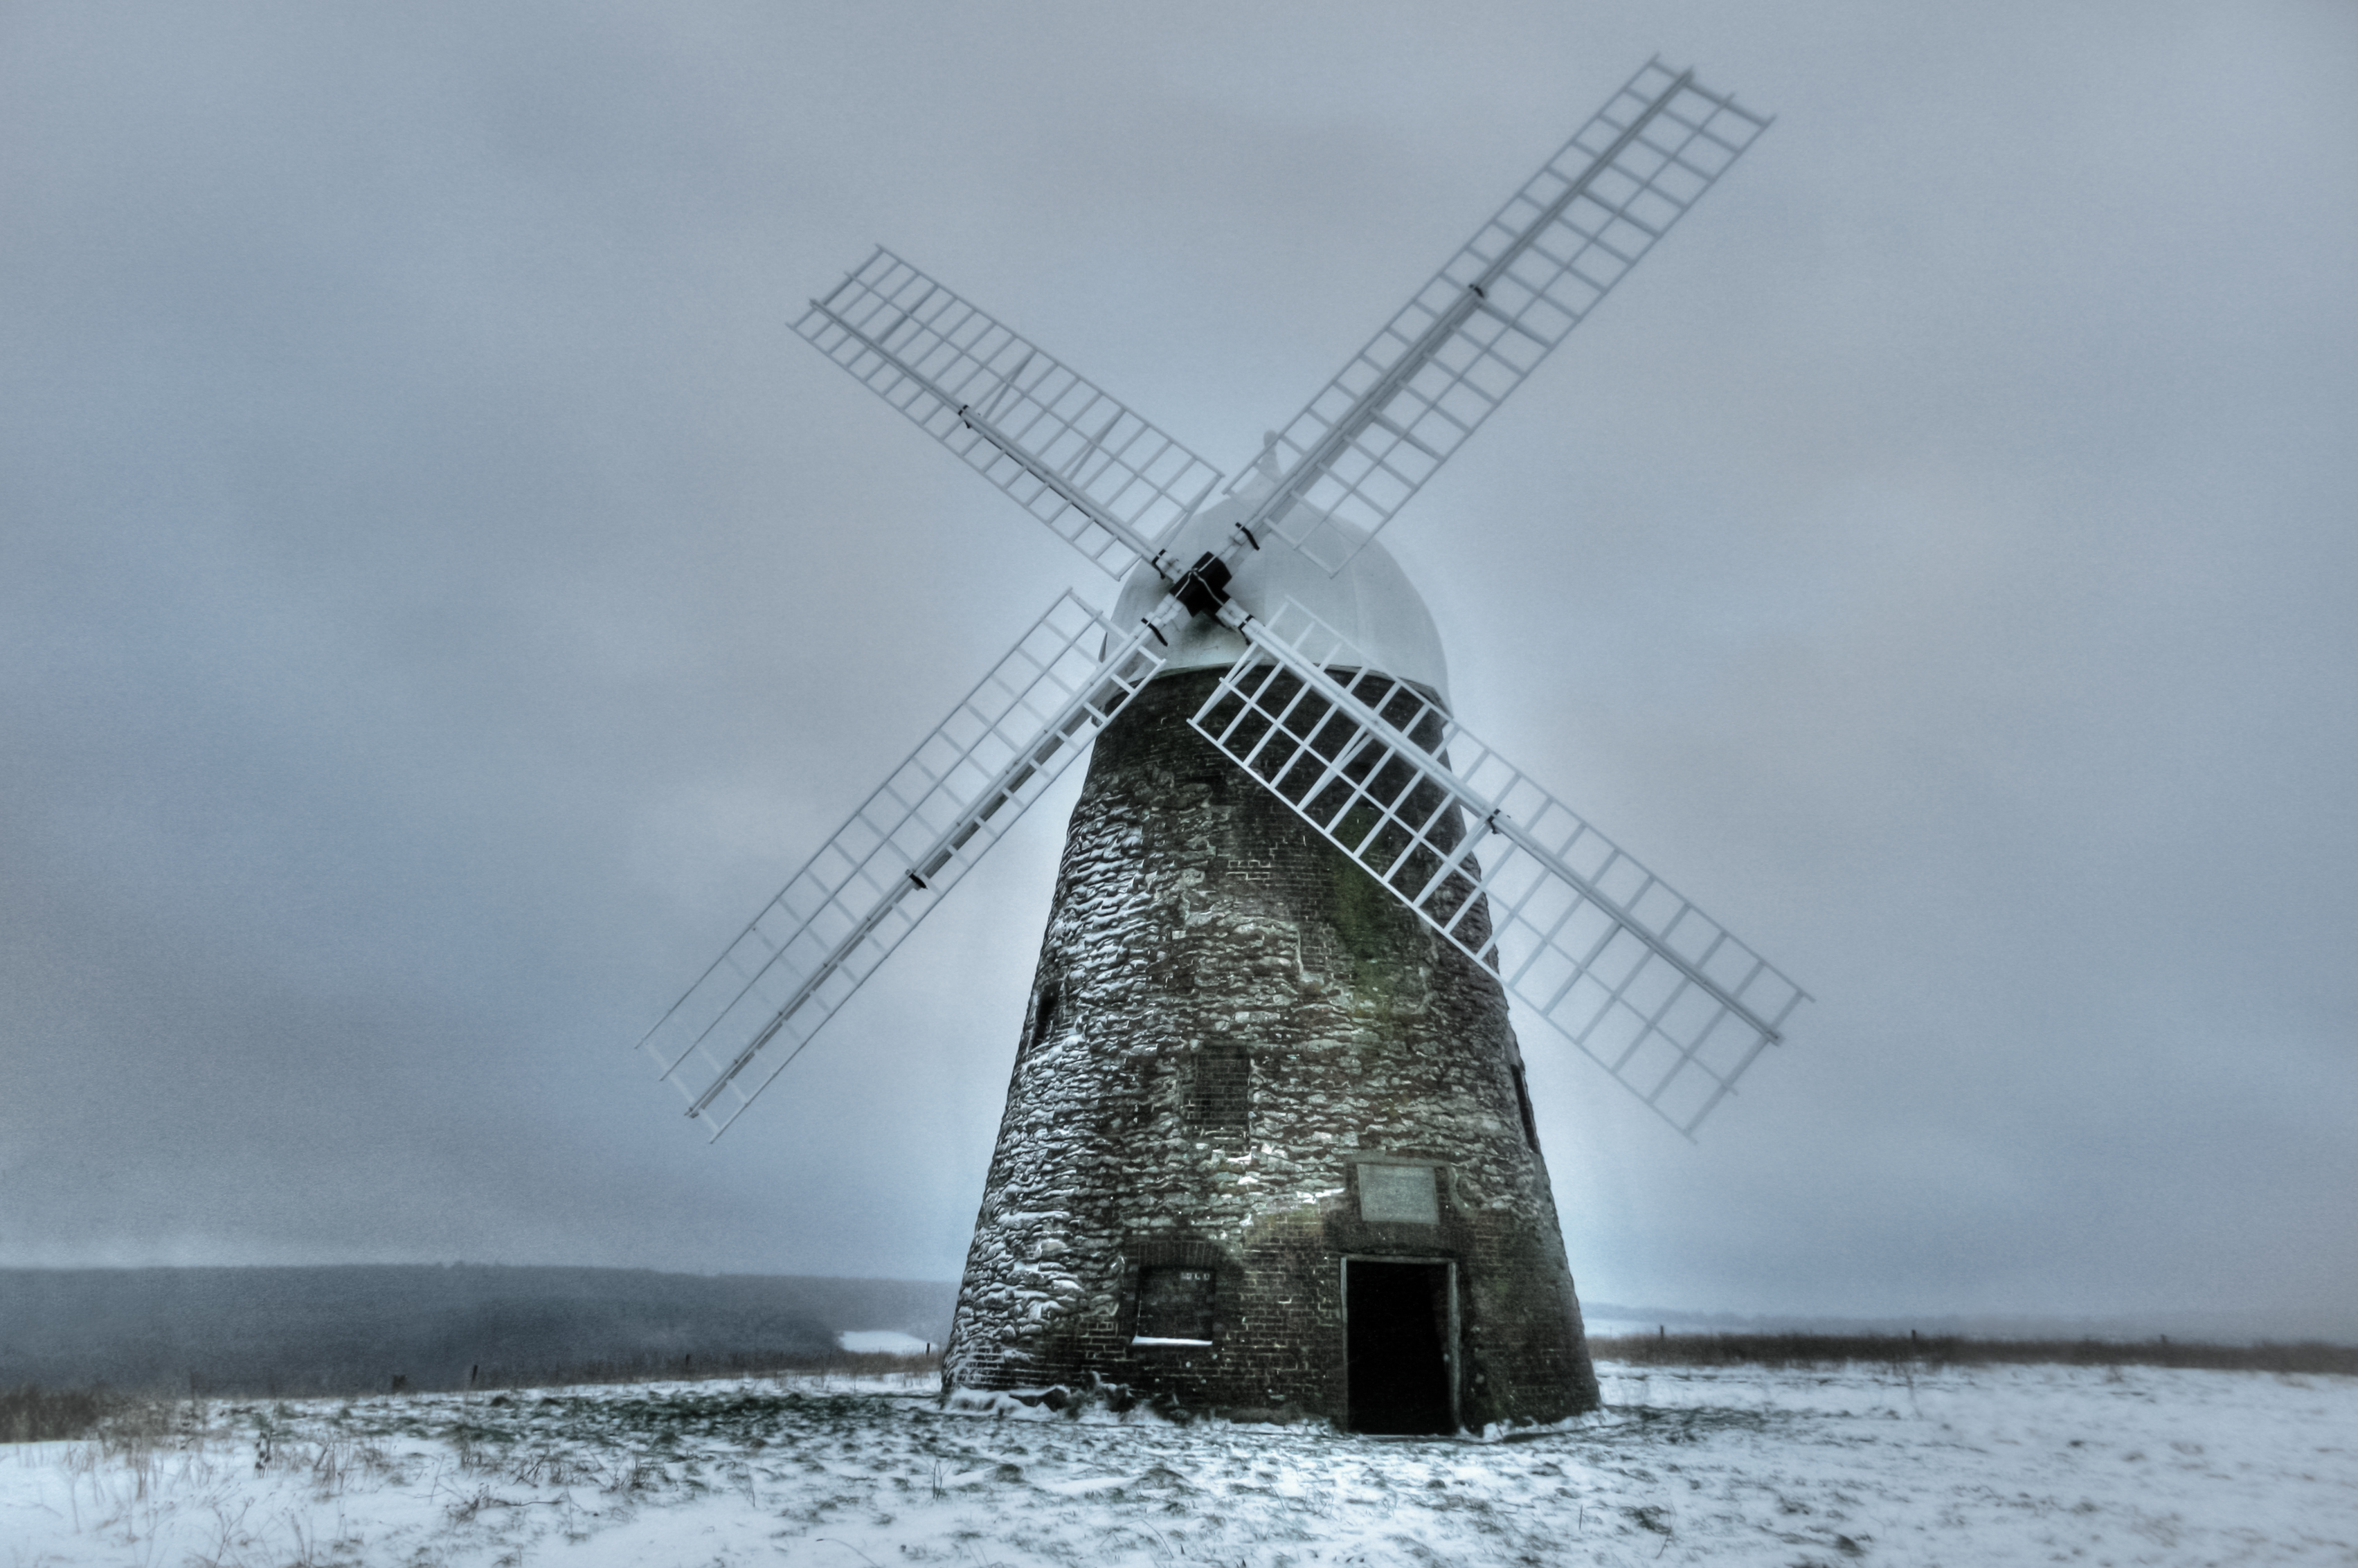
snow, white, windmill, wind, building, weather, machine, mill, bricks, day, mygearandme, mygearandmepremium, sussex, halnaker, 100v10f, mygearandmebronze, mygearandmesilver, mygearandmegold, mygearandmeplatinum, mygearandmediamond